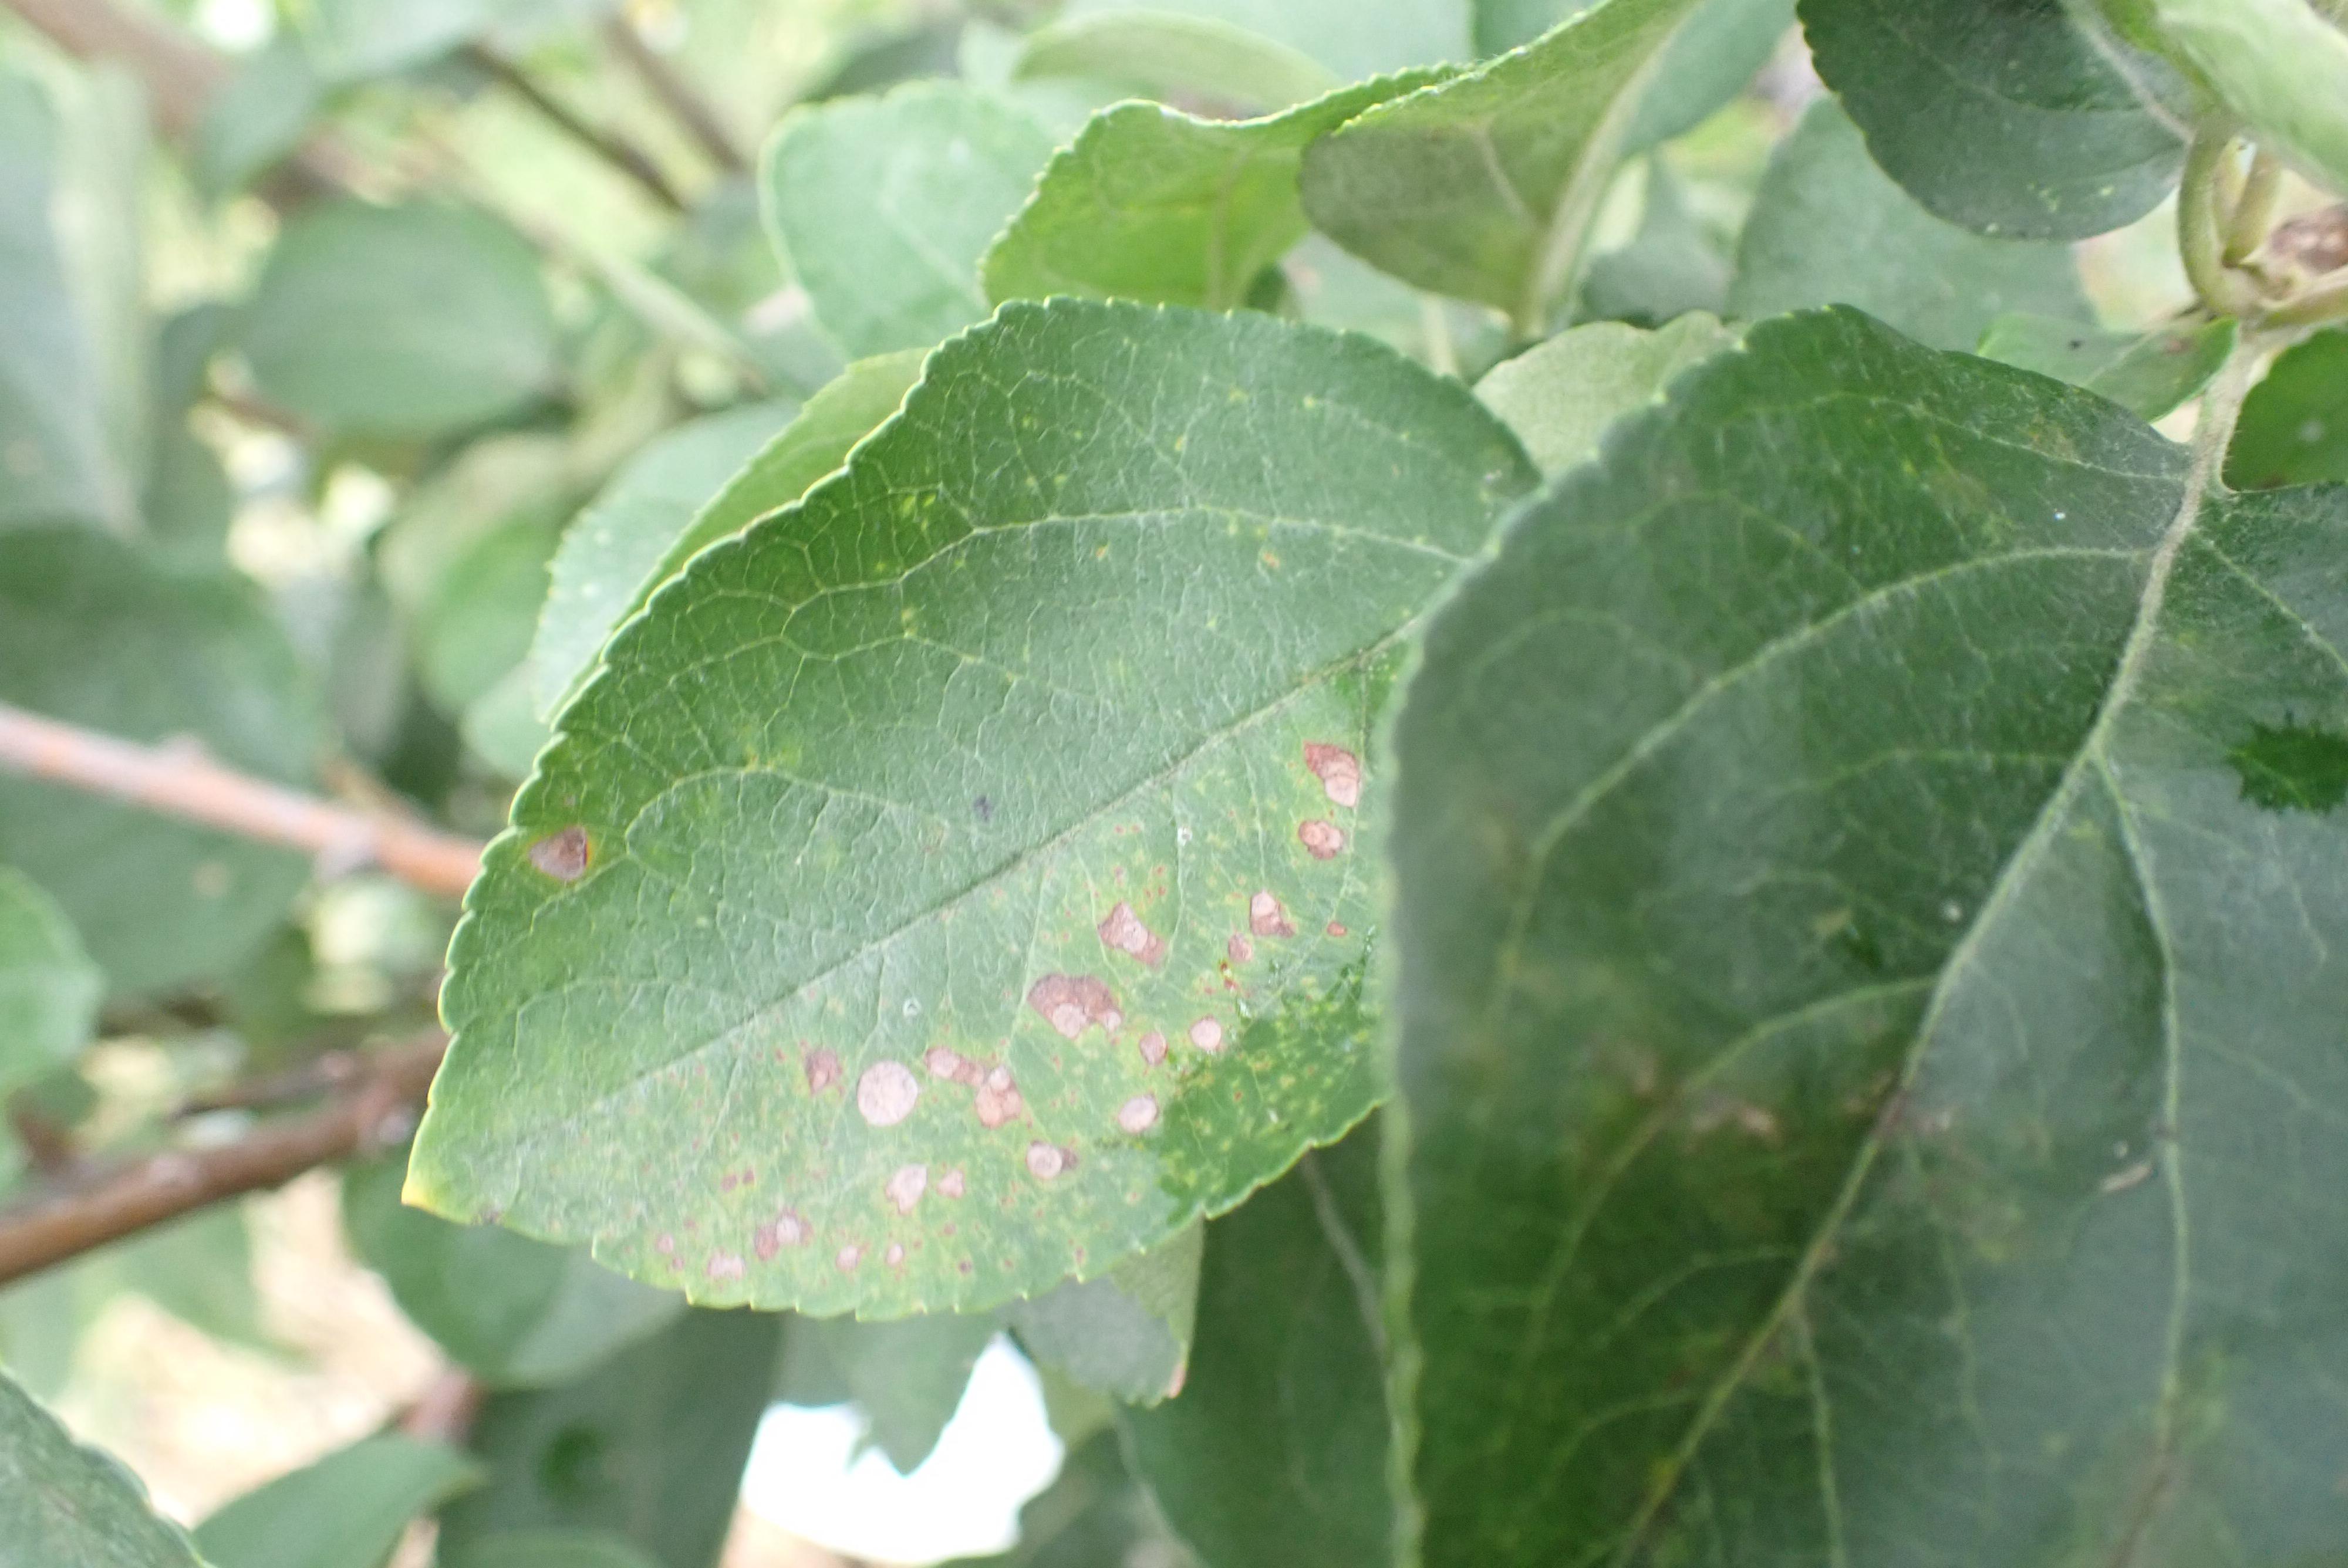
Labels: scab, frog_eye_leaf_spot, complex